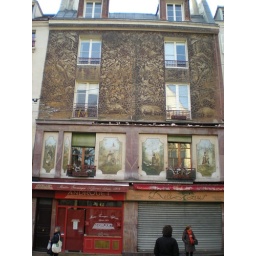
wall on building in 5eme, looks like tapestry